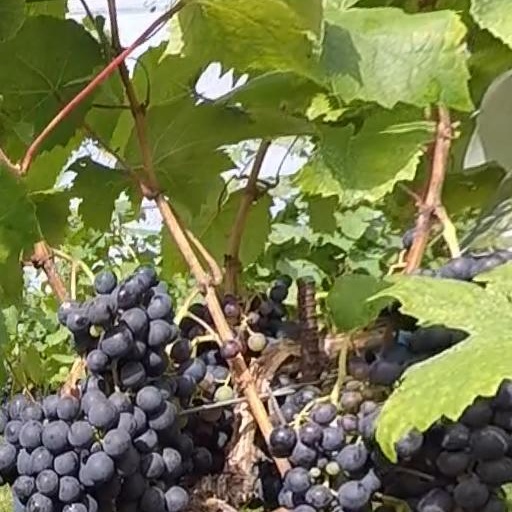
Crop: grape